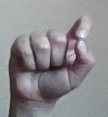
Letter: fa